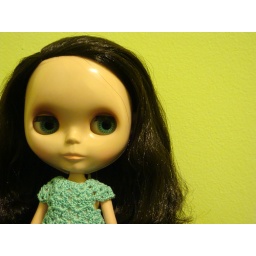
Wearing the fabulous new crochet dress by battywing (look, it matches her blue chips!)